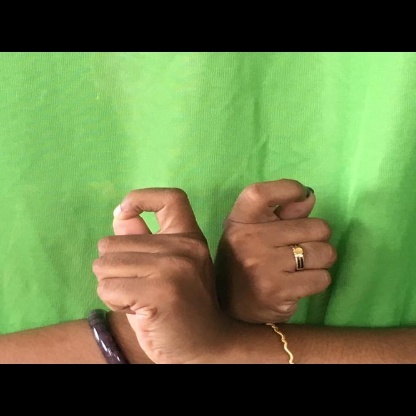
Mudra: Berunda